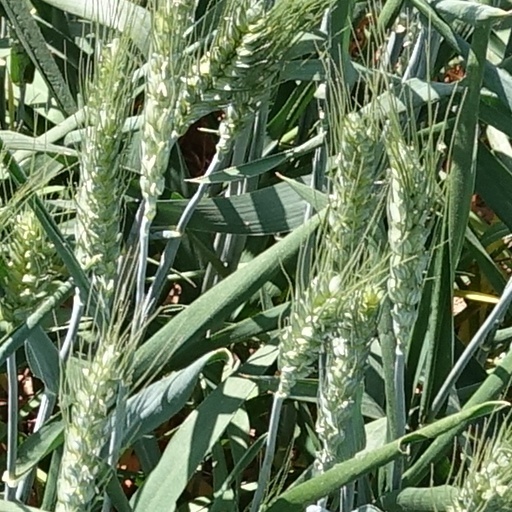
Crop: wheat